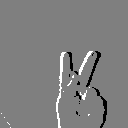
ASL letter: k